1961 World Series

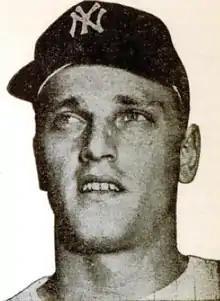
Roger Maris

Cincinnati hosted its first World Series in 21 years at Crosley Field. 99-year-old Dummy Hoy, a former Red and the oldest living former Major League player at the time, threw out the first pitch. He would die two months later following a stroke, five months short of his 100th birthday.